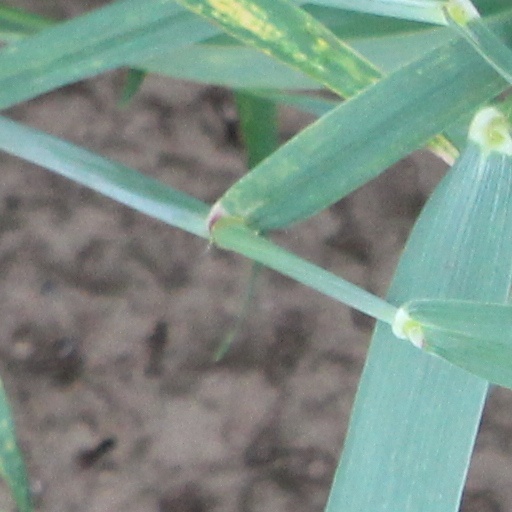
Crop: wheat